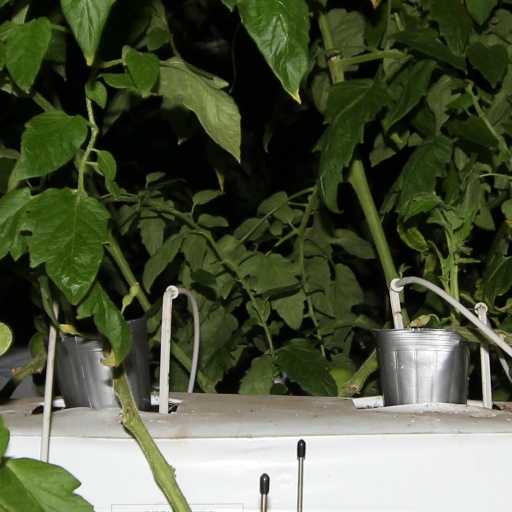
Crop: tomato